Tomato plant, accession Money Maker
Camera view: bottom (45 deg); turntable rotation: 120 degrees
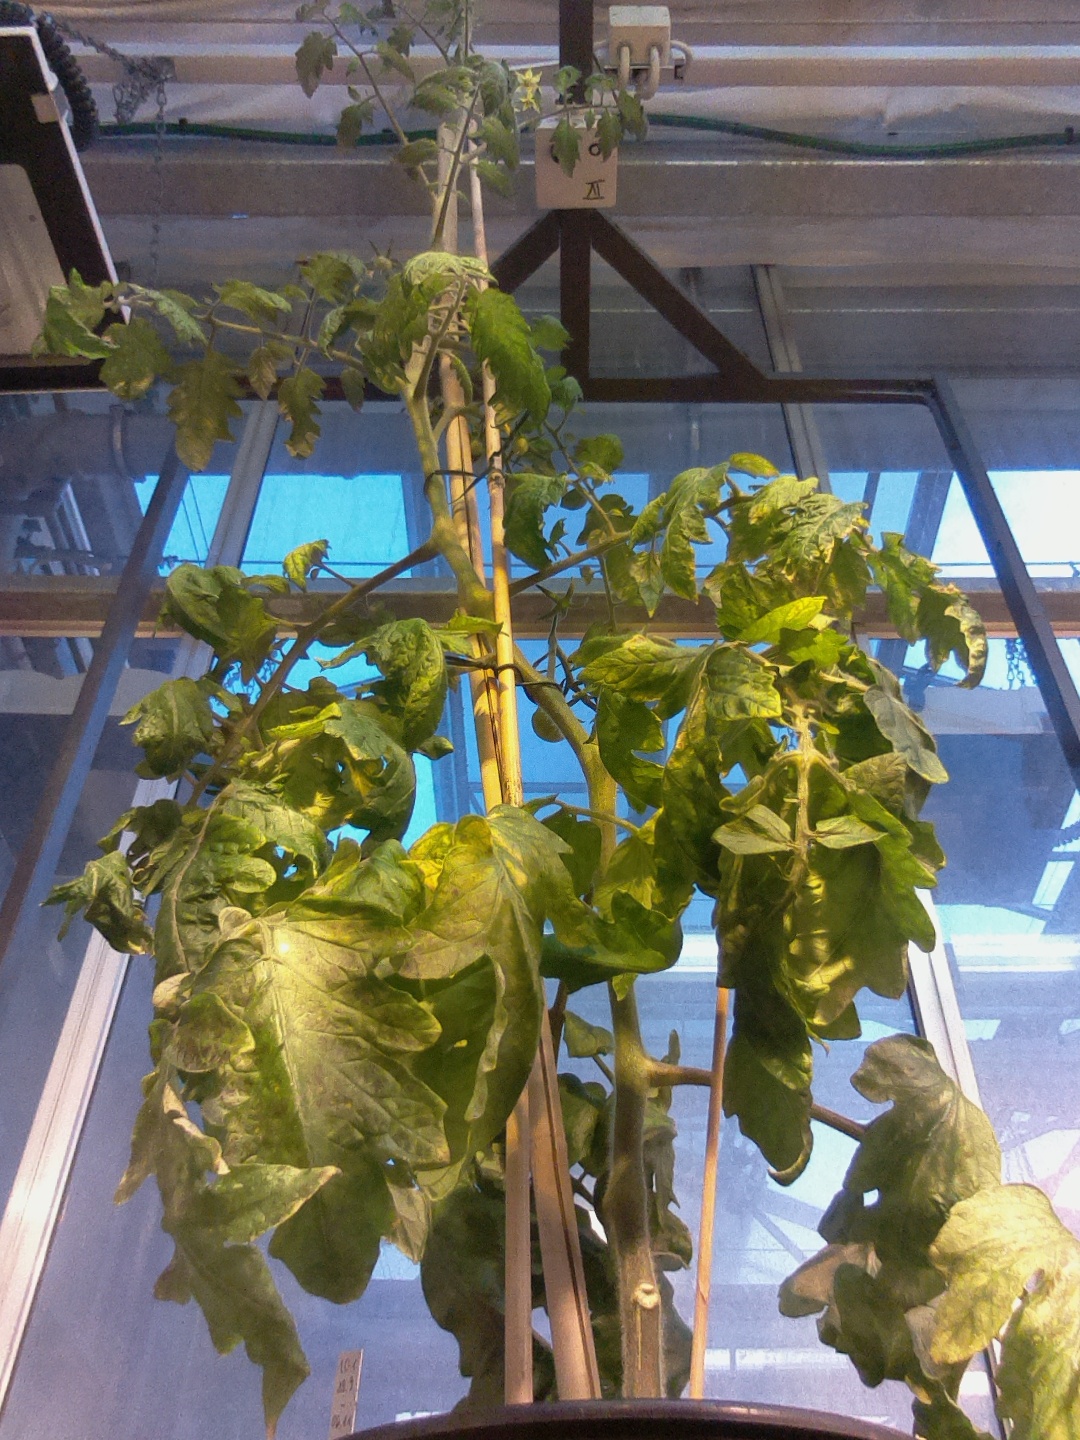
BBCH growth stage 71: 10%-20% of final fruit size